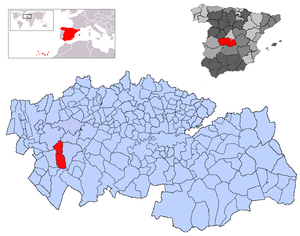
Belvís de la Jara est une commune d'Espagne de la province de Tolède dans la communauté autonome de Castille-La Manche.